Battle of the Aguadores

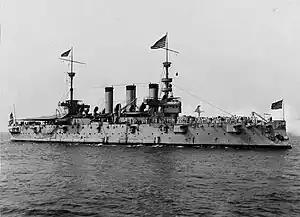
USS "New York", circa 1898

The Battle of the Aguadores was a sharp skirmish on the banks of the Aguadores River near Santiago de Cuba, on 1 July 1898, at the height of the Spanish–American War. The American attack was intended as a feint to draw Spanish defenders away from their nearby positions at San Juan Hill and El Caney, where the main blows fell later that day.